Great Mosque of Sanaa

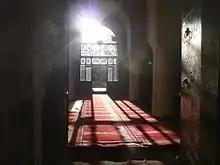
Interior view

The interior stone arcades of the flat roofs of the mosque are suggested to be Byzantine architectural features of the Axumite Empire. This is evidenced by the fact that the Axumite Empire erected its largest cathedral within the city of Sana'a and that remains of this cathedral, as well as from Gumdan palace and Christian and Jewish places of worship, are incorporated into the Great Mosque. Further evidence of this relation is an inscription in the pre-Islamic language of the region, Sabaic, in a reused stone arch support implies it is connected to Byzantine architecture.